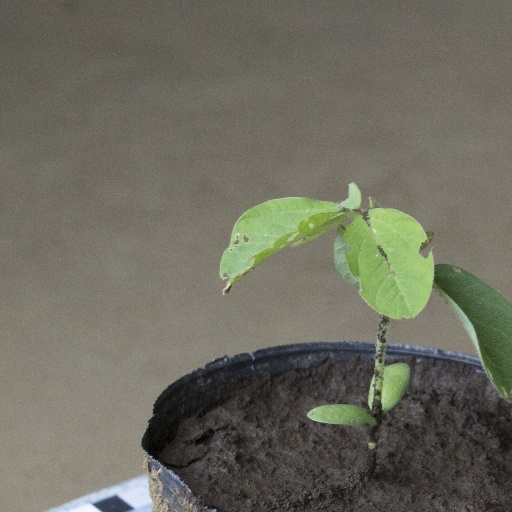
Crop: soybean